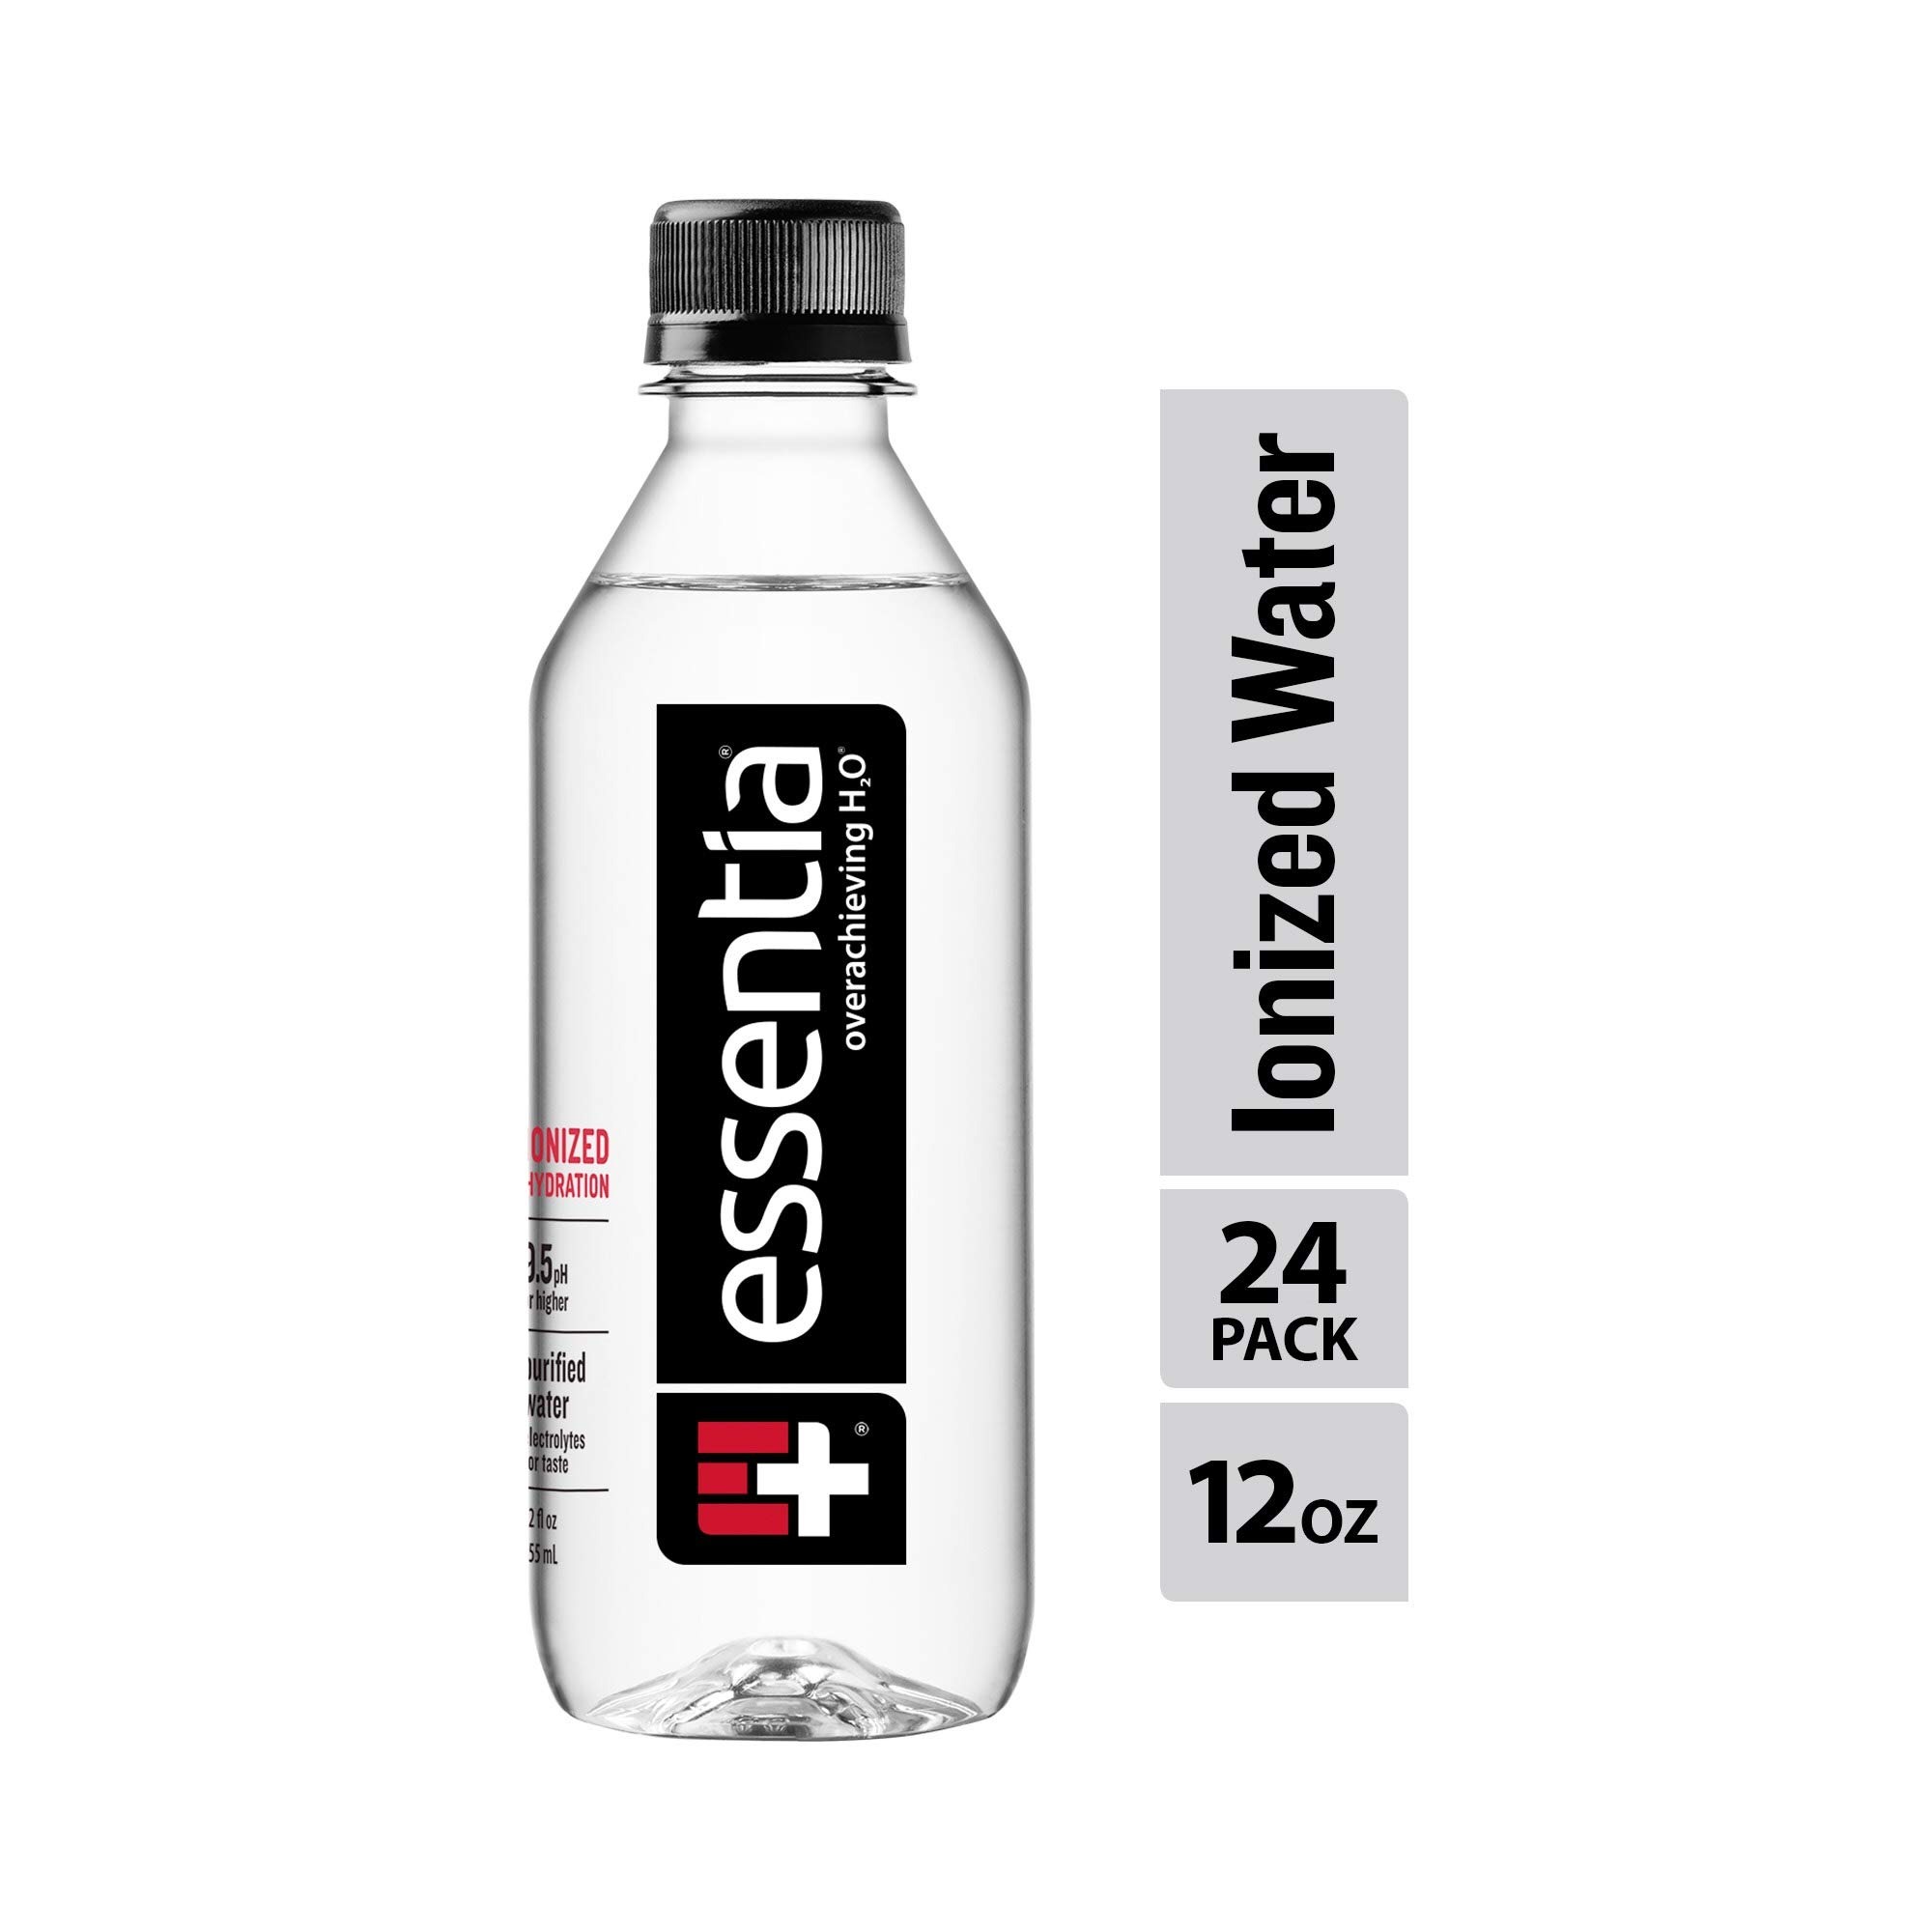
Item Name: Essentia Water;Ionized Alkaline Bottled Water Clinically Shown to Rehydrate Better*; 99.9% Pure; 9.5 pH or Higher; Consistent Quality in Every BPA and Phthalate-Free Bottle, 12 oz (Pack of 24)
Bullet Point 1: Use of microfiltration, reverse osmosis and ultraviolet light exposure mean every bottle distributed has 99.9% pure composition that meets EPA, FDA and IBWA standards for purified drinking water
Bullet Point 2: Essentia Water shown to rehydrate more effectively* than another leading bottled water used in clinical trial*; the only bottled water noted in Physicians’ Desk Reference
Bullet Point 3: 12-ounce bottles of Essentia make a great addition to a sack lunch, gift and picnic baskets, training packs, cooler for tailgates or block parties, duffel bags headed to beach, practice or campout
Bullet Point 4: To improve taste, Essentia adds a perfect blend of pure alkaline electrolytes, including calcium, potassium, magnesium and sodium bicarbonate, in trace amounts that complement the body's natural mix
Bullet Point 5: Musicians, athletes, coaches, trainers, artists, students, professionals and travelers share the value of overachievement with Essentia Water; Essentia is The Future of Water
Value: 288.0
Unit: fluid ounces

Price: 35